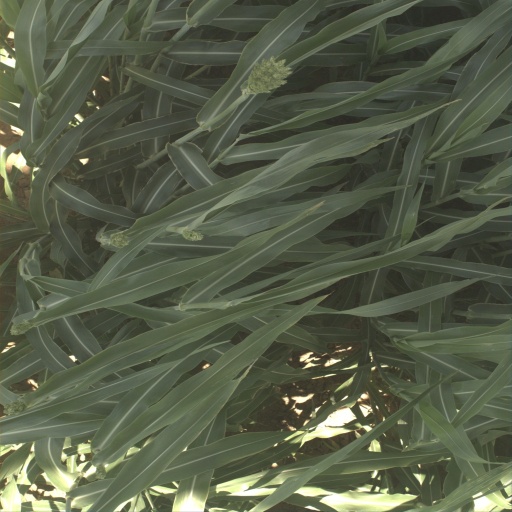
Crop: sorghum